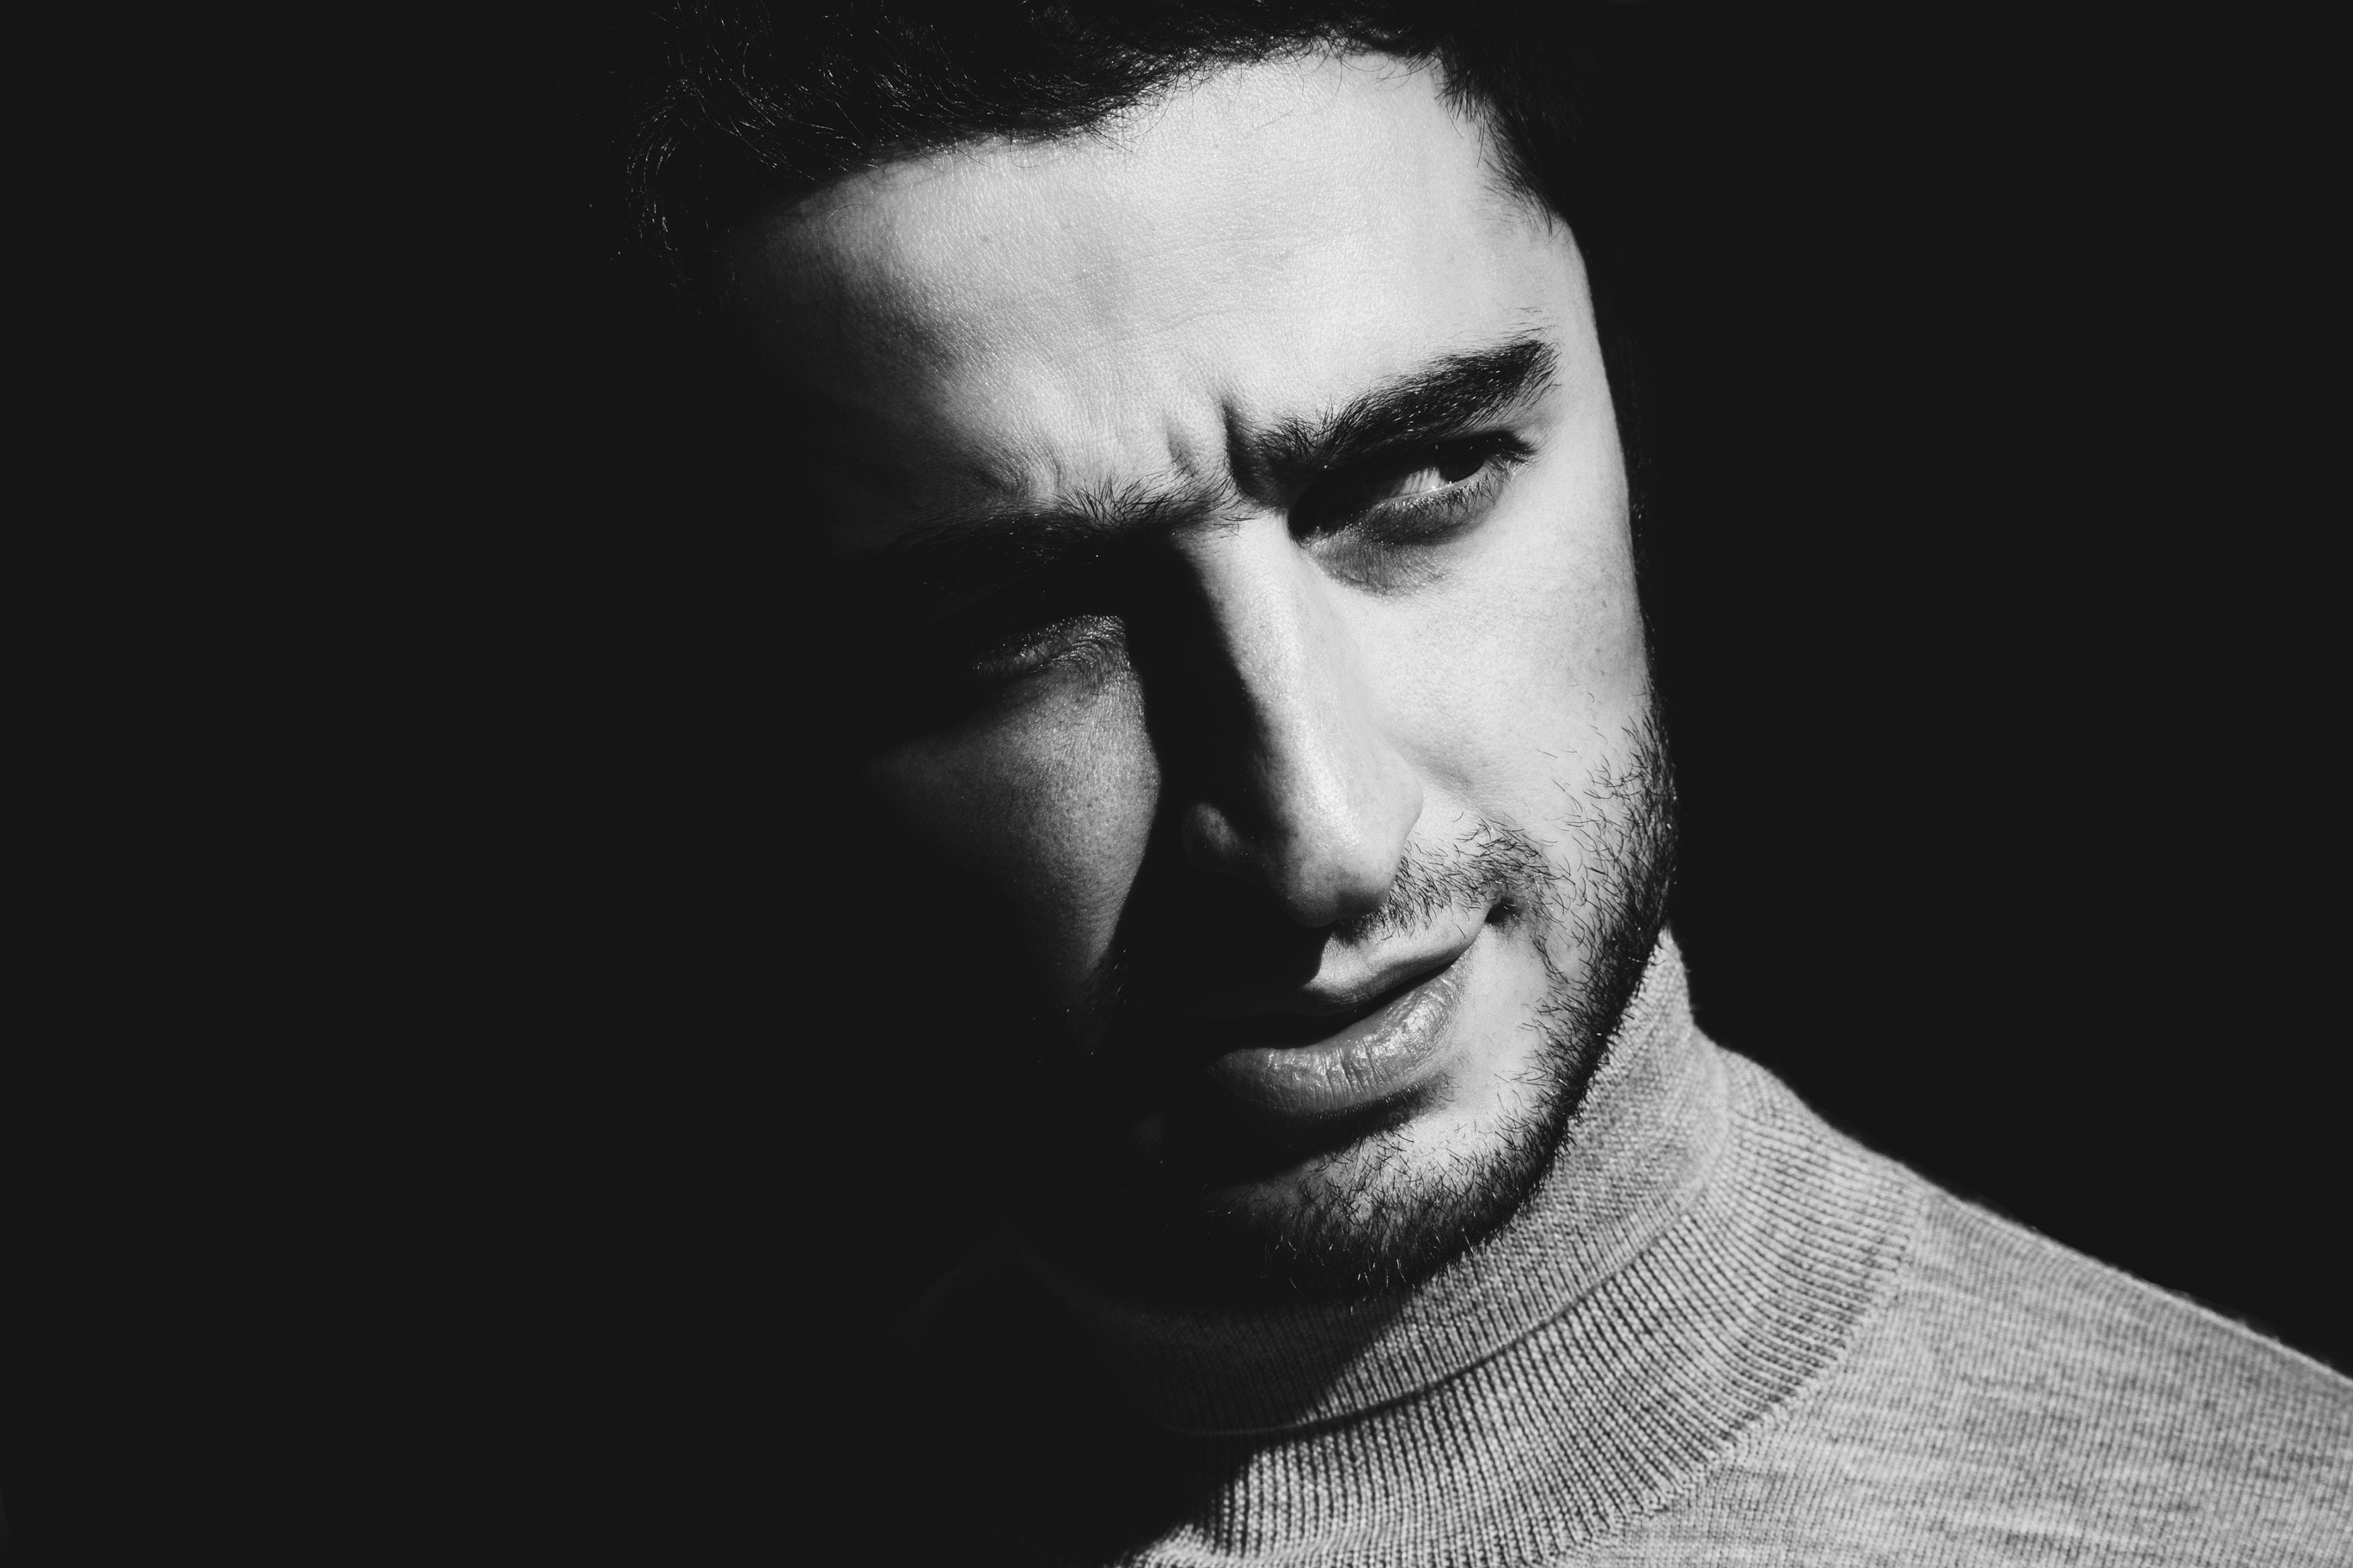
man, black and white, hair, white, photography, male, portrait, darkness, black, monochrome, hairstyle, close up, face, head, monochrome photography, portrait photography, film noir, facial hair